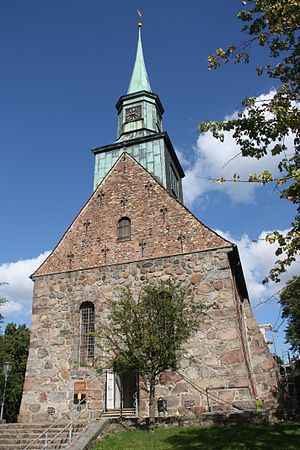
Kellinghusen / Historie / I middelalderen
Sankt Cyriacus Kirke med tårn.
Kellinghusen er administrationsby og en kommune i det nordlige Tyskland, beliggende i Amt Kellinghusen i den nordøstlige del af Kreis Steinburg. Kreis Steinburg ligger i sydvestlige del af delstaten Slesvig-Holsten.